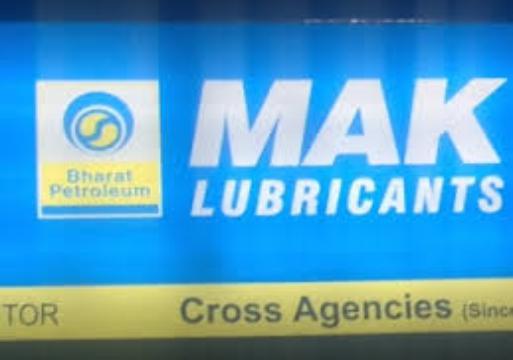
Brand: mak lubricants
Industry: Necessities